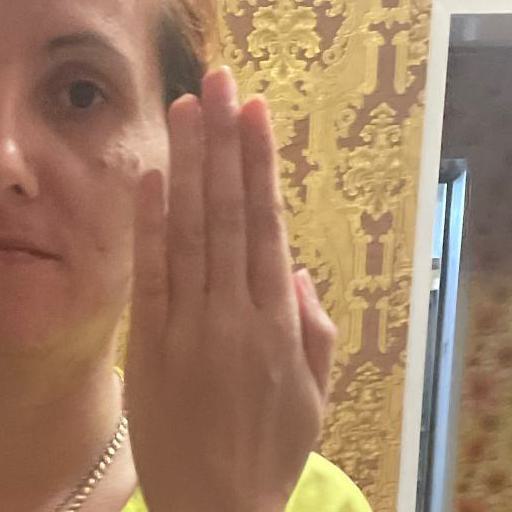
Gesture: stop_inverted